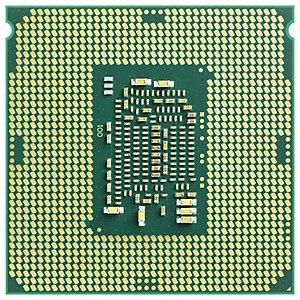
Vue du dessous d'un processeur Intel Core i7 du type Skylake, modèle 6700K. Socket LGA 1151, gravure à 14 nm, fréquence du cœur 4,00 GHz. Fabriqué au Viêt Nam.